Mumbai Cutting

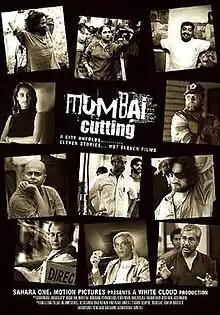
Movie poster

Mumbai Cutting is a 2008 Indian Hindi-language anthology film comprising eleven short films, telling eleven different stories based on life in Mumbai, which are directed by a host of eleven directors: Anurag Kashyap, Sudhir Mishra, Rahul Dholakia, Kundan Shah, Revathy, Jahnu Barua, Rituparno Ghosh, Shashanka Ghosh, Ruchi Narain, Ayush Raina and Manish Jha. Music for one of the stories was composed by Ilaiyaraja.